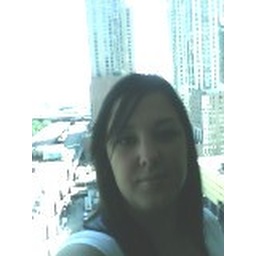
me in white shirt chicago